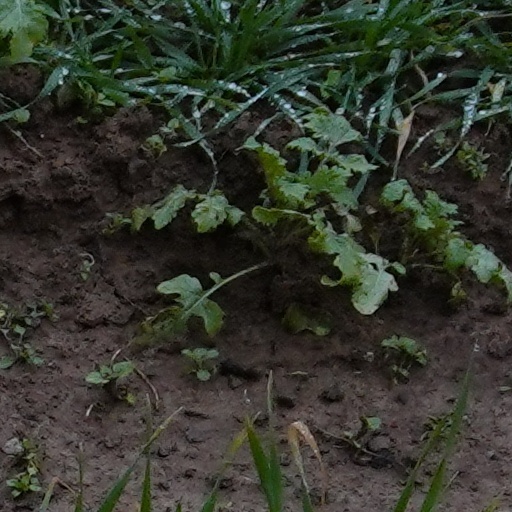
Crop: wheat